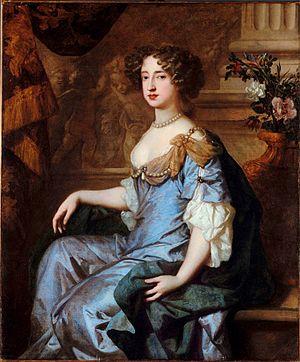
Guillaume III fut stathouder des provinces de Hollande, de Zélande, d'Utrecht, de Gueldre et de Overijssel appartenant aux Provinces-Unies à partir du 9 juillet 1672. Il devint également roi d'Angleterre et d'Irlande et roi d'Écosse du 13 février 1689 jusqu'à sa mort.